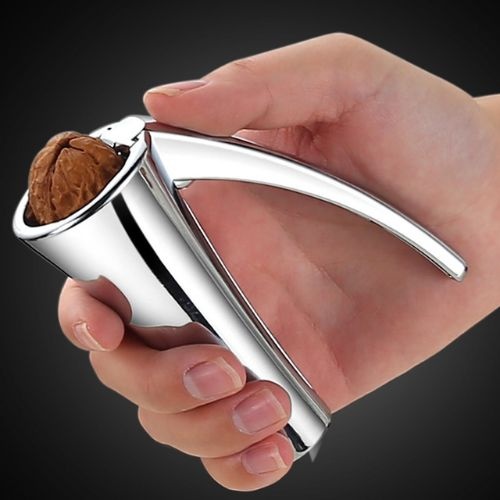
Multifunctional Nutcracker
This is the first handheld nutcracker to have double lever action and a container to collect shells. It has an award winning design and is widely regarded as the best and most powerful nutcracker on the market.
Brand: GaDosh Hub
Category: Home & Garden > Kitchen & Dining > Kitchen Tools & Utensils > Food Crackers > Nutcrackers > Handheld Nutcrackers